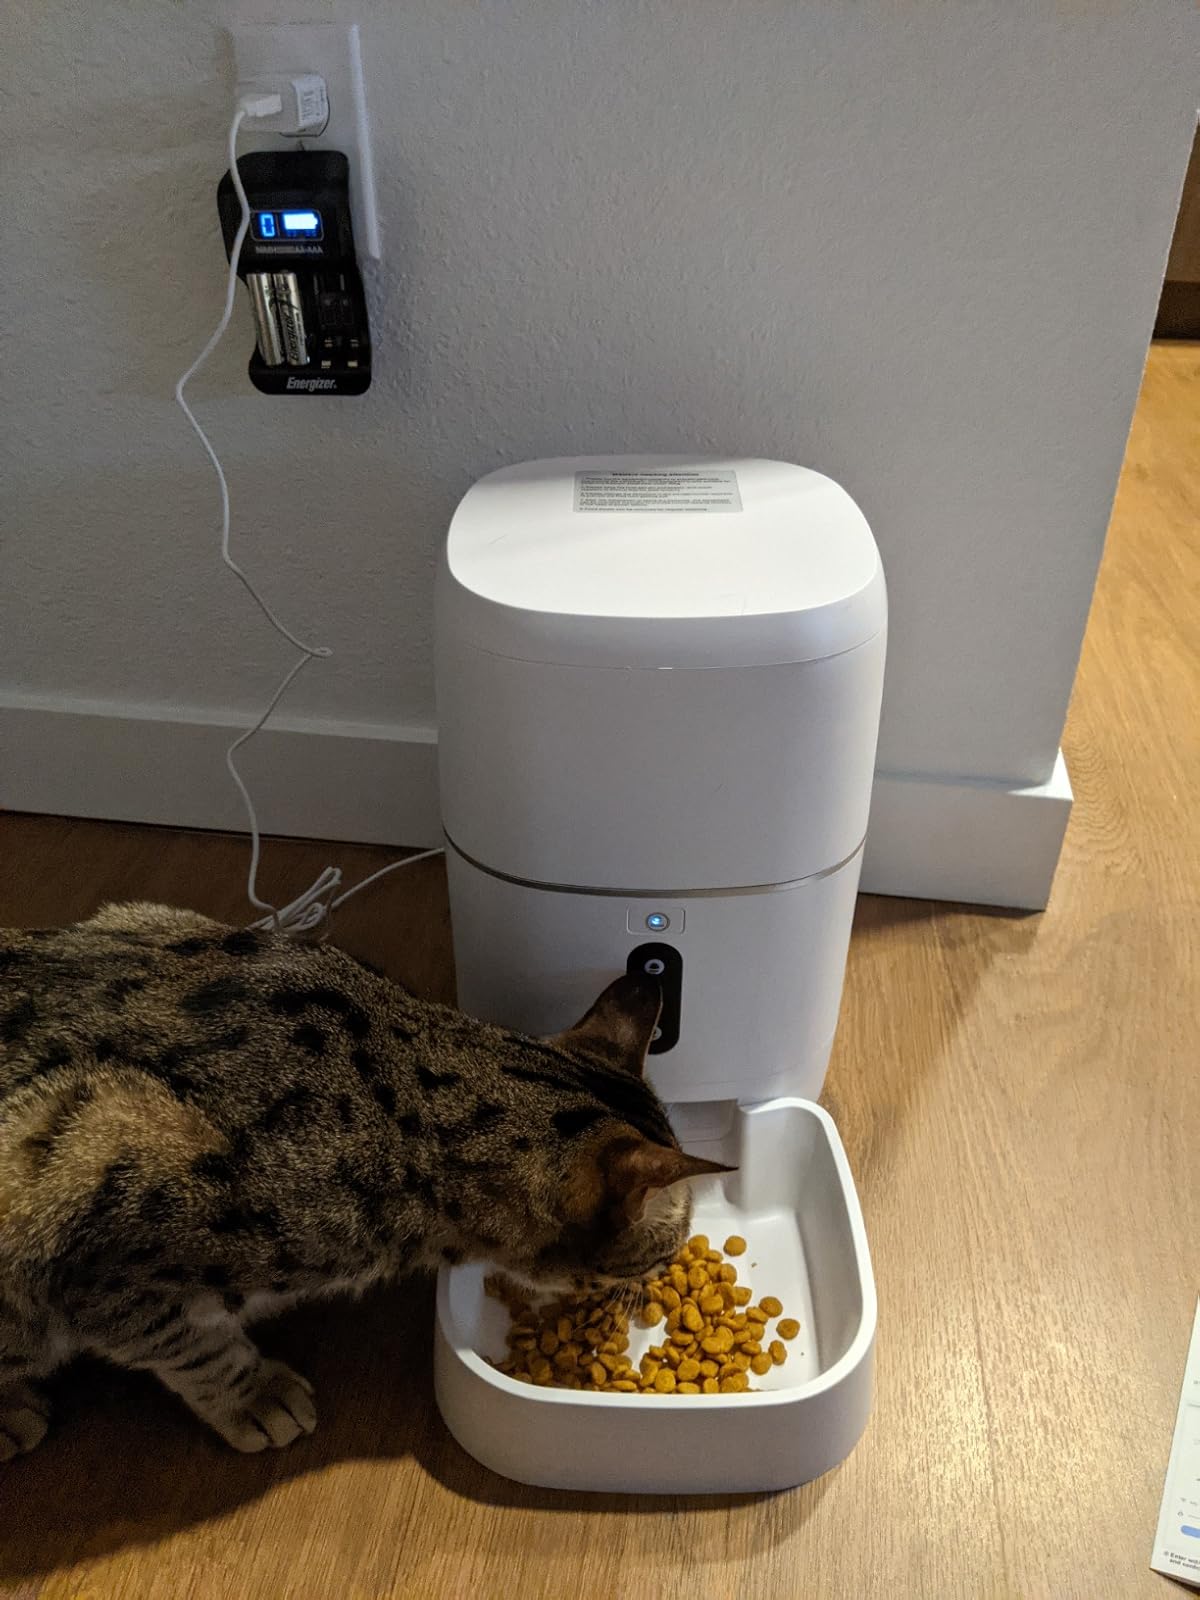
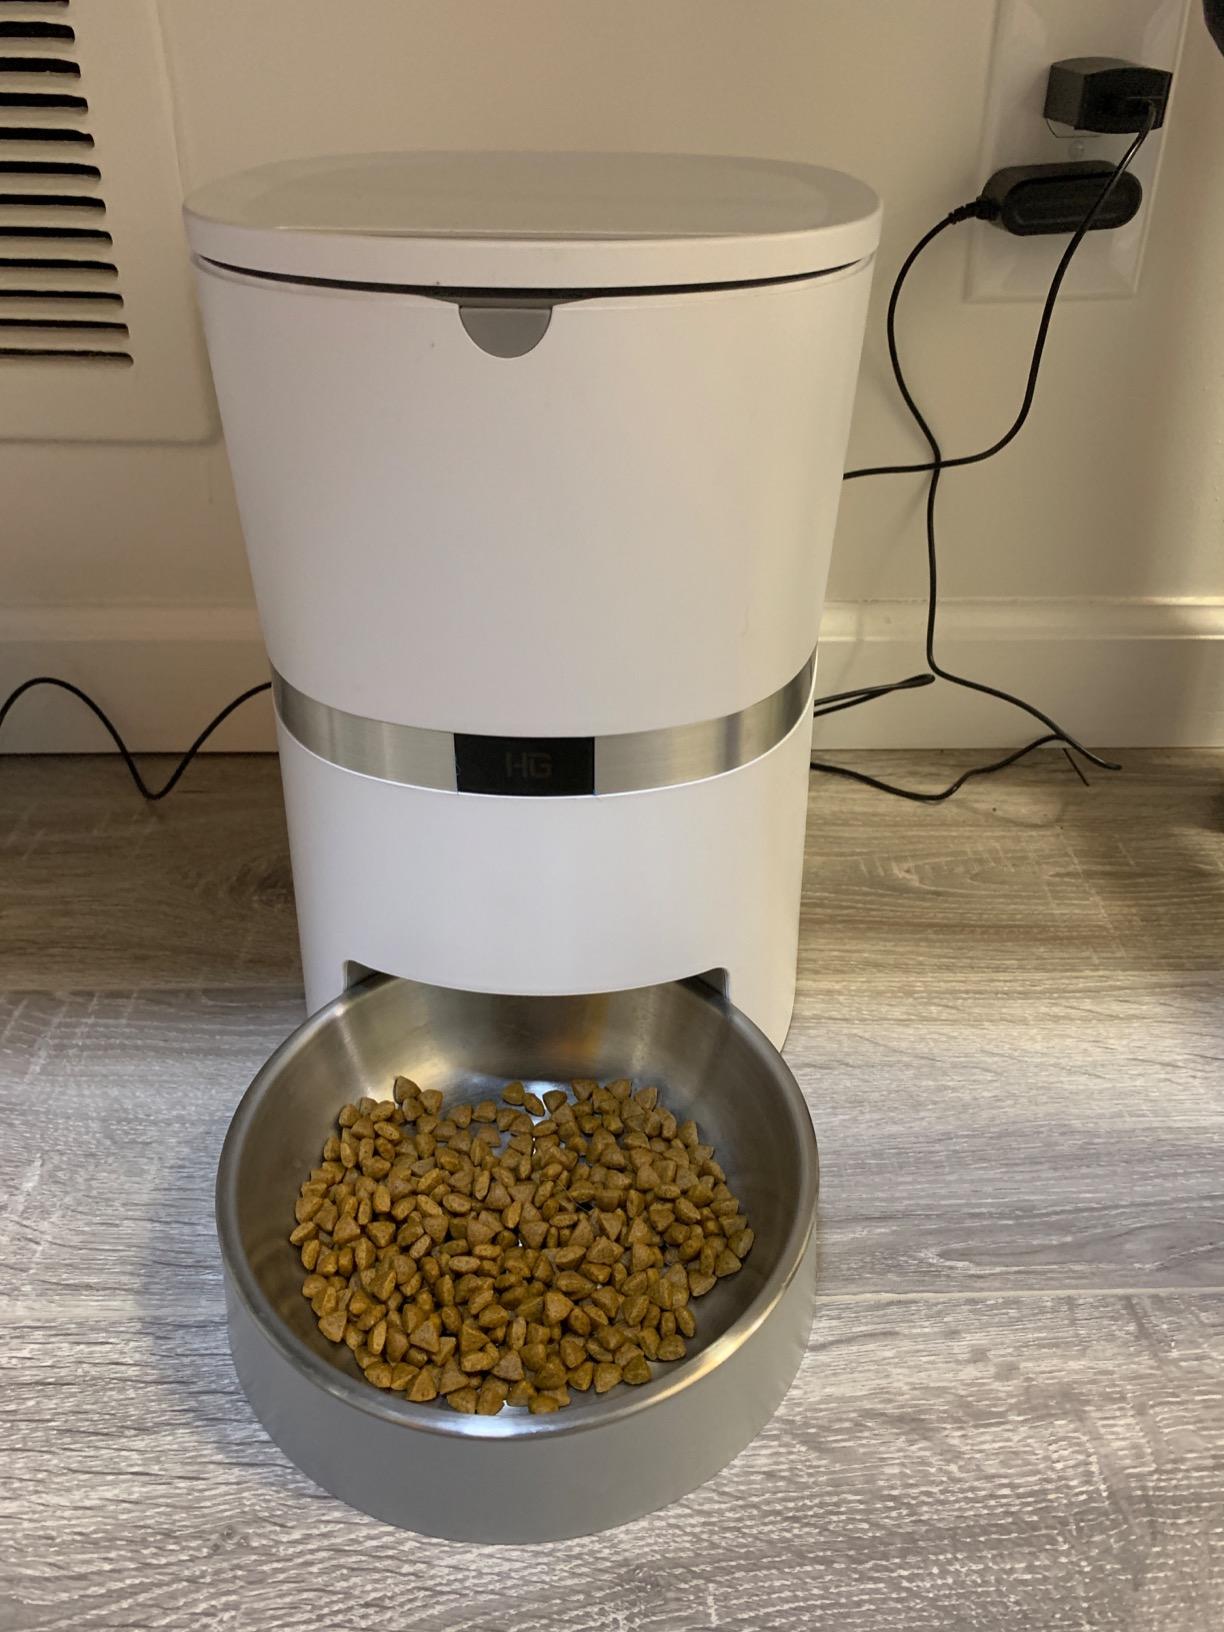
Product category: items_feeder
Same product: no